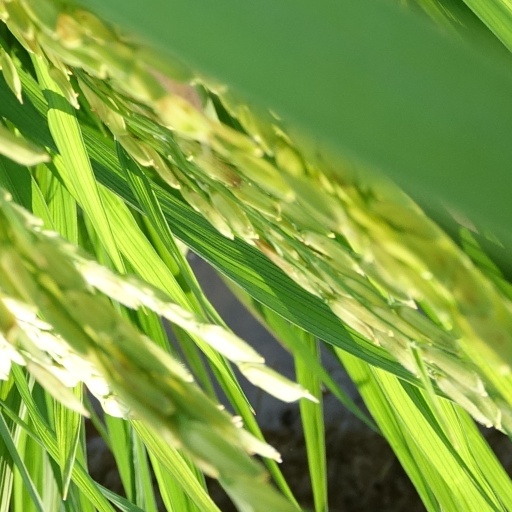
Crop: rice